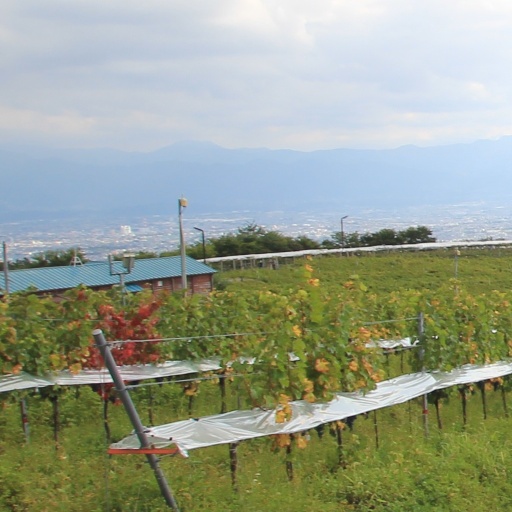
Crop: grape